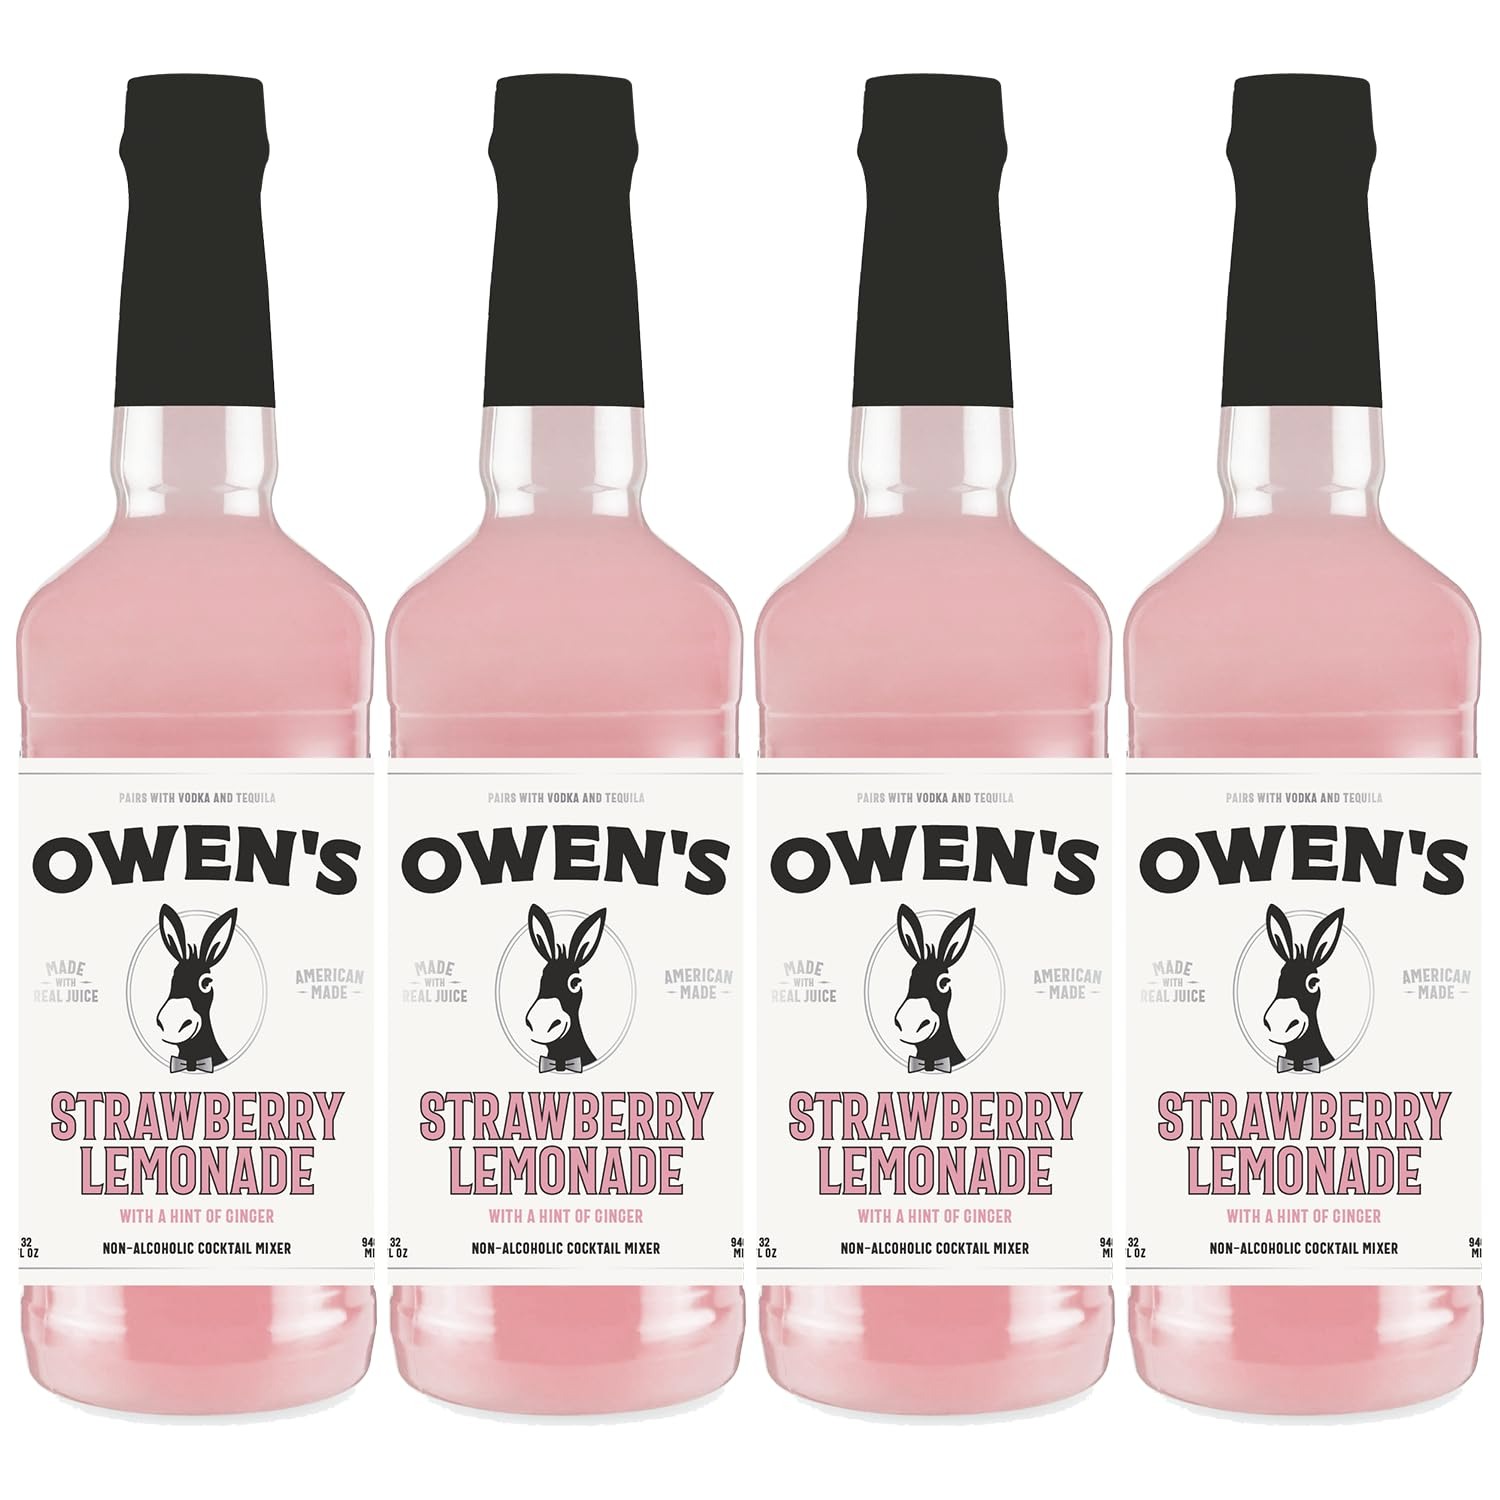
Item Name: Owen’s Craft Mixers Live Nation Exclusive Strawberry Lemonade 4 Pack | Handcrafted in USA | Premium Ingredients | Vegan & Gluten-Free Soda Mocktail & Cocktail Mixer
Bullet Point 1: Strawberry Lemonade: A delightful fusion of ripe strawberries and tangy lemons, perfect for creating refreshing mocktails and cocktails. Handcrafted with premium ingredients, this mixer offers a harmonious balance of sweetness and citrus, making it a must-have for any beverage enthusiast.
Bullet Point 2: Immerse yourself in the award-winning excellence of Owen's Craft Mixers, meticulously crafted to enhance your cocktail experience and foster positive social connections.
Bullet Point 3: Select Owen’s Craft Mixers will be featured in over 100 Live Nation amphitheaters, clubs, theaters, and select festivals, reaching over 25 million fans across the U.S. with exclusive flavors only available at these venues and special listings.
Bullet Point 4: Live Nation, the leading live entertainment company, has teamed up with Owen’s Craft Mixers, renowned for their award-winning, all-natural cocktail mixers.
Bullet Point 5: Handcrafted in the USA with premium ingredients, Owen's Mixers ensure a commitment to quality that stands out in every bottle.
Bullet Point 6: Experience the superior taste and purity of Owen's Craft Mixers, made with pure cane sugar, real juice, and a clean ingredient list. Plus, Owen's is vegan and gluten-free, catering to various dietary preferences.
Bullet Point 7: Includes (4) 750ml Bottles, Phone and tablet holder and tasting notes/recipes.
Value: 25.0
Unit: Fl Oz

Price: 56.98